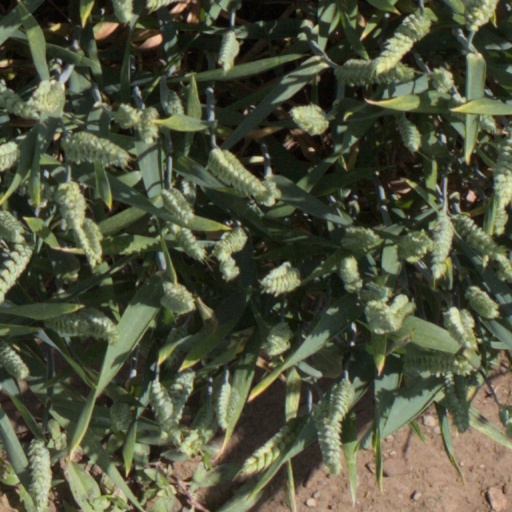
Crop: wheat